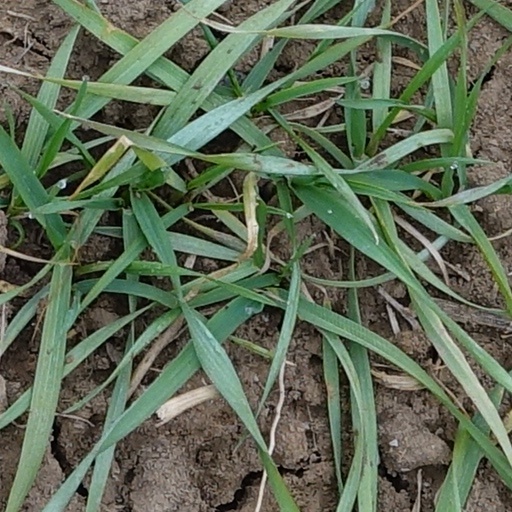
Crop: wheat